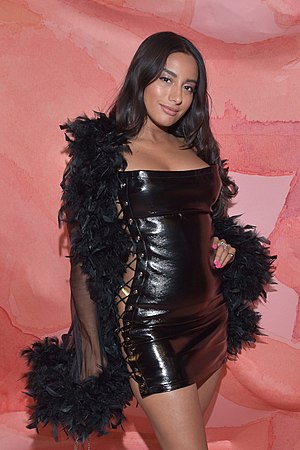
Boa (beklædningsdel)
Model wearing a Black Feather Boa
Boa er et langt, smalt sjal eller en krave for damer. Den er oftest fremstillet af pels eller fjer, for eksempel fra strudse. Beklædningsdelen er formet som en slange og bæres løst eller slynget som et skærf om halsen og over skuldrene.